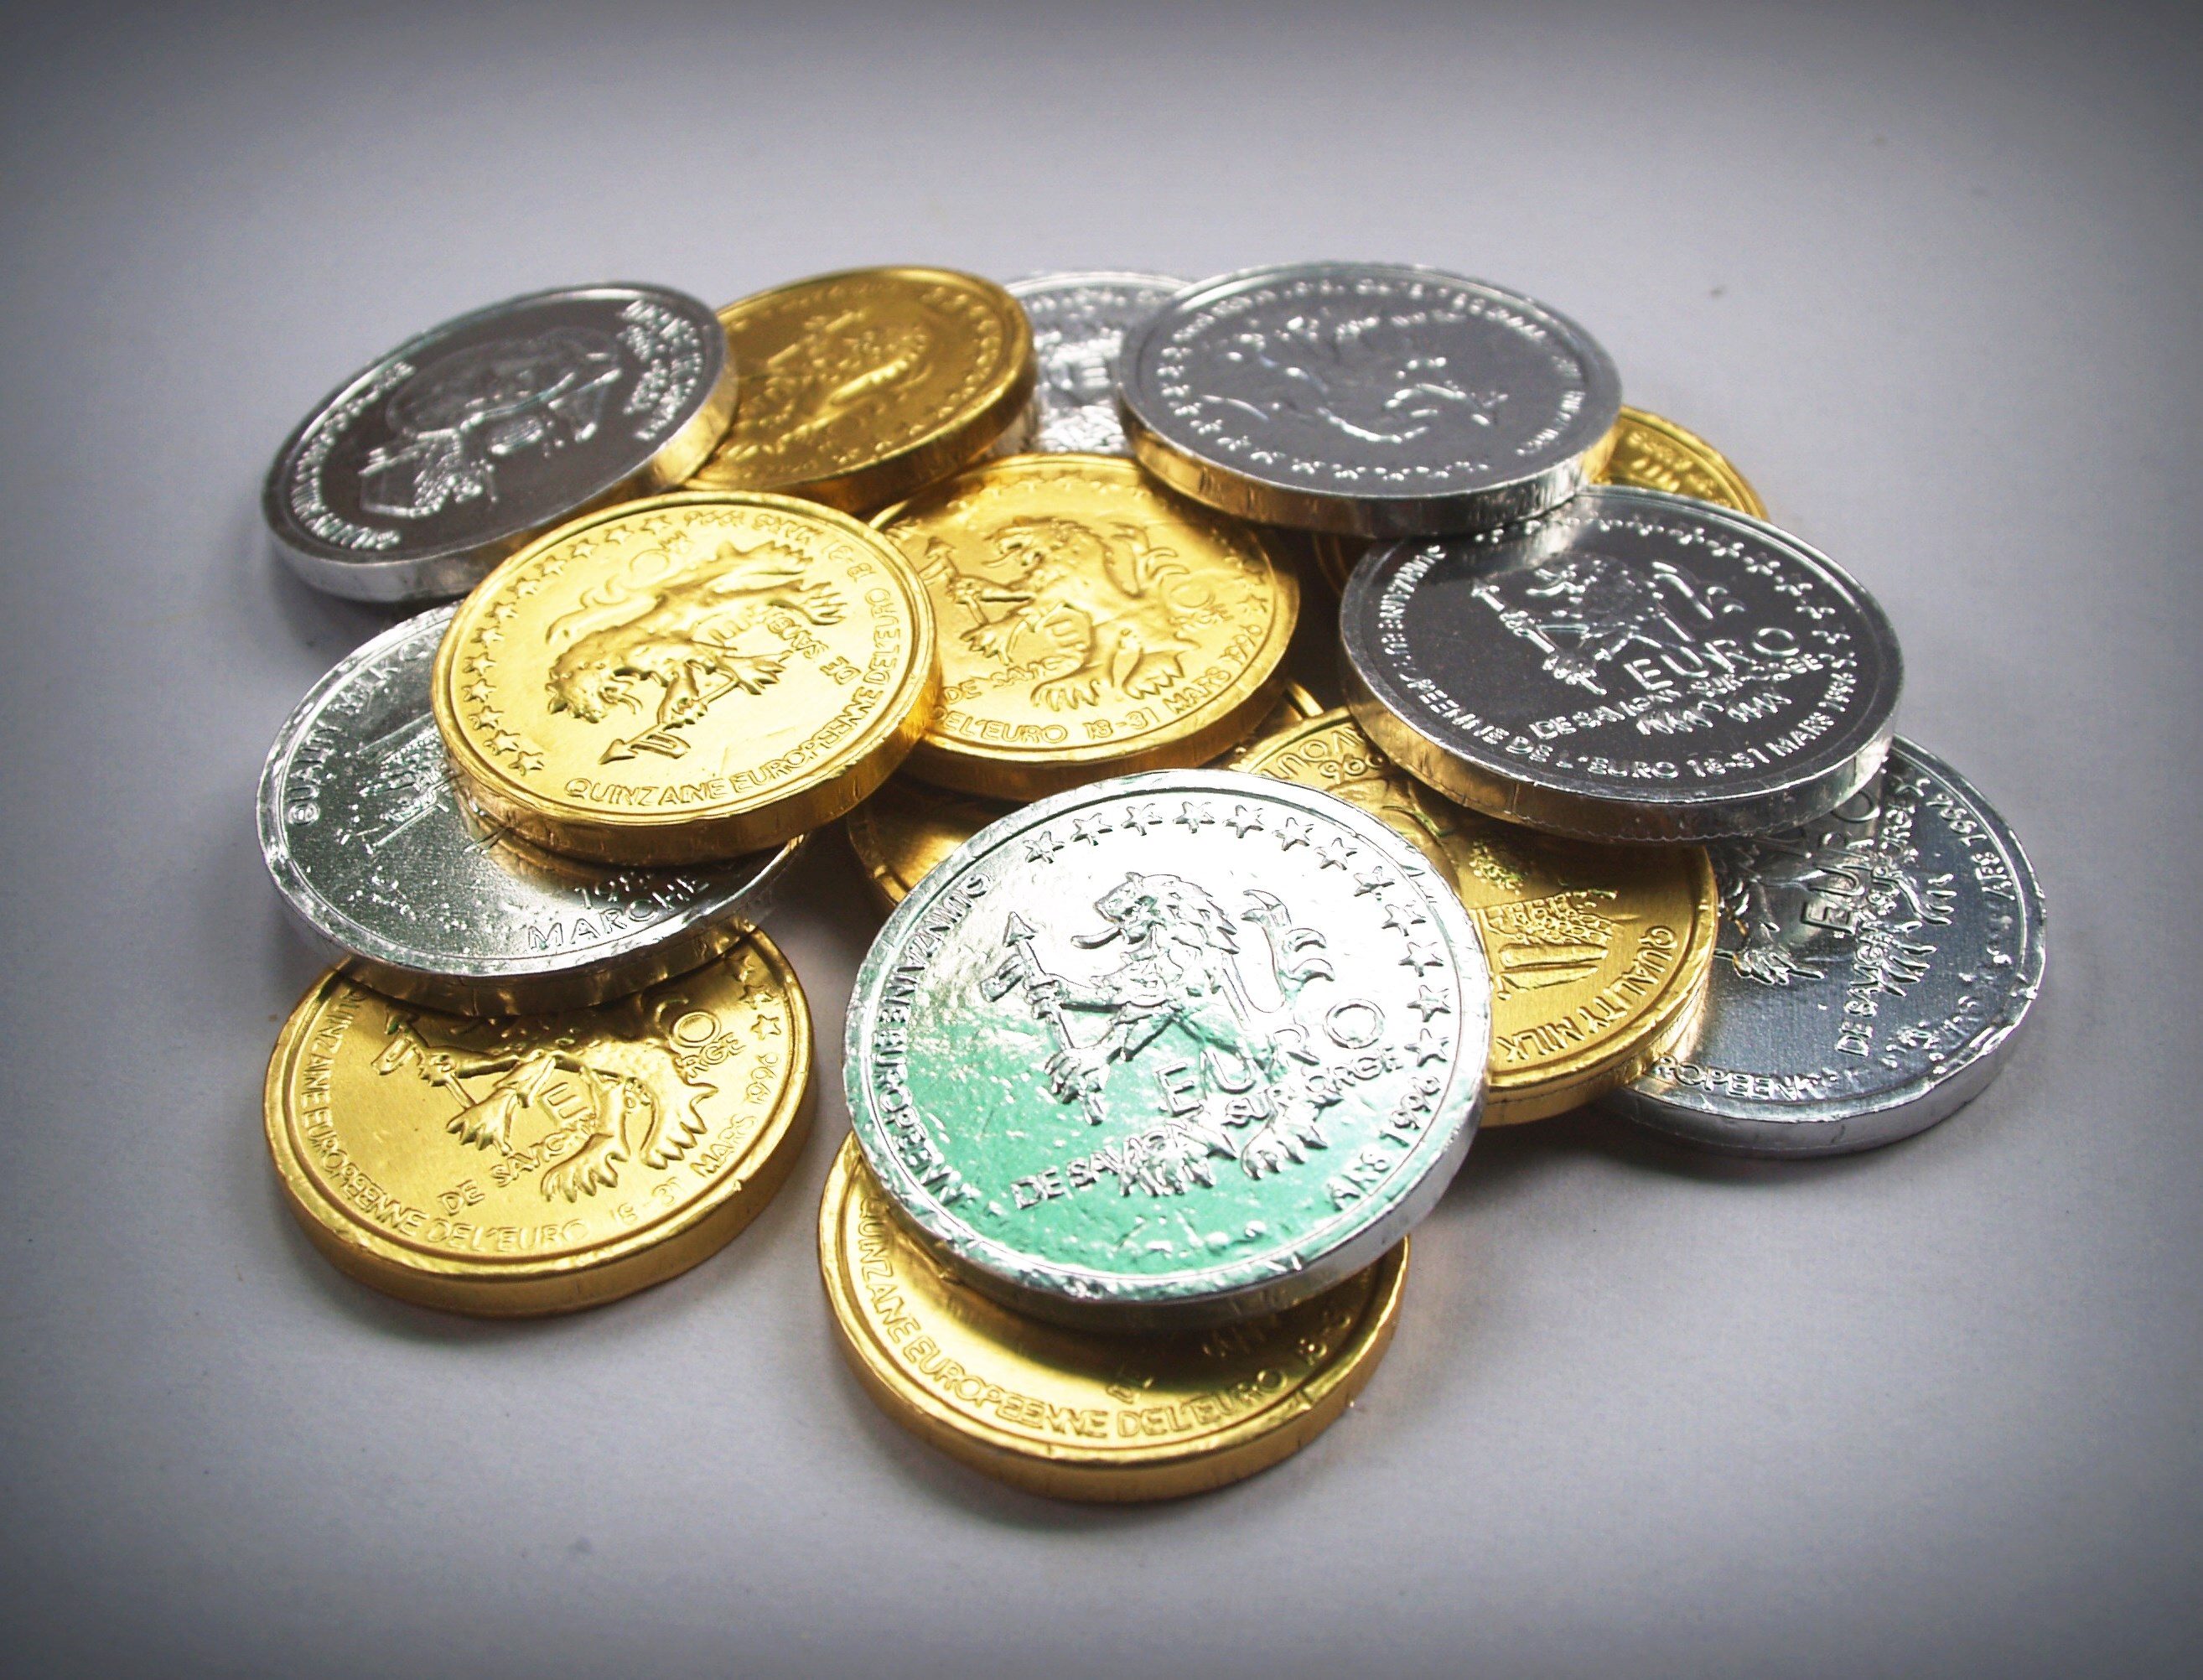
growth, isolated, golden, column, high, tower, metal, money, business, object, close, chart, cash, bank, gold, level, graph, diagram, stock, currency, coin, concept, up, change, saving, banking, rich, economy, income, financial, success, finance, wealth, profit, investment, salary, rate